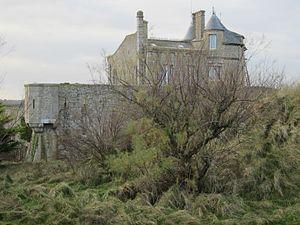
fr:Ravenoville
Ravenoville est une ancienne commune française, située dans le département de la Manche en région Normandie, peuplée de 254 habitants, devenue une commune déléguée au sein de la commune nouvelle de Sainte-Mère-Église depuis le 1ᵉʳ janvier 2019.